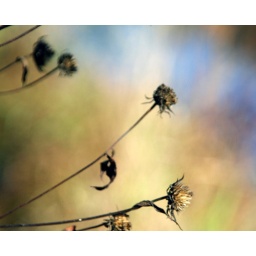
...a field flower past its prime. I loved the blurred trees and sky in the background!